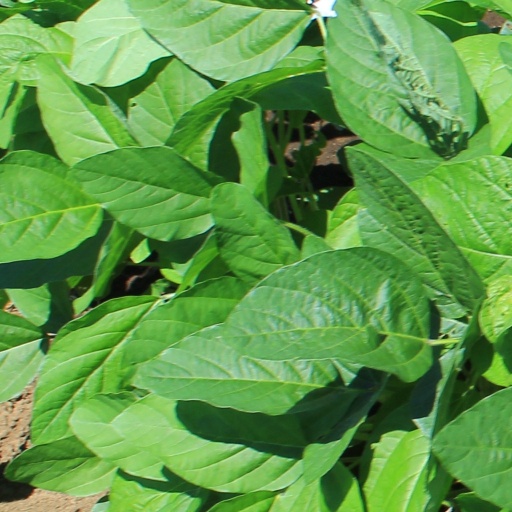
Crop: soybean